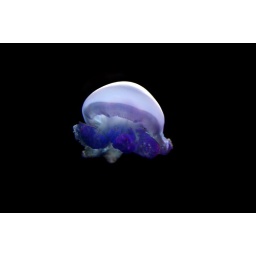
A colorful jellyfish illuminated against a black background